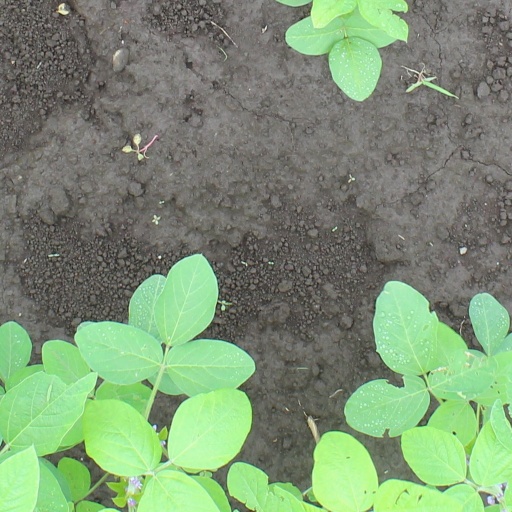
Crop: soybean